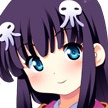
Portrait style: Anime Portrait